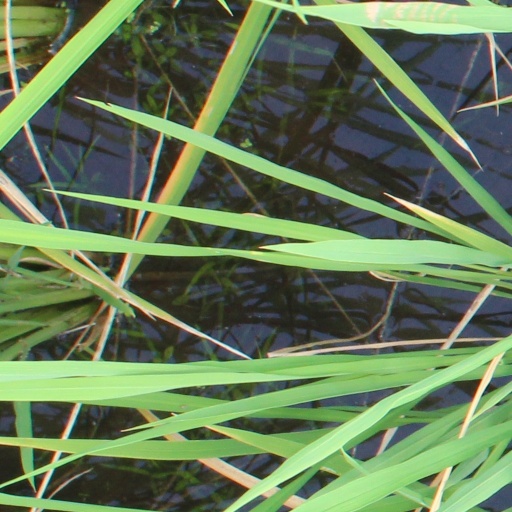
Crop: rice